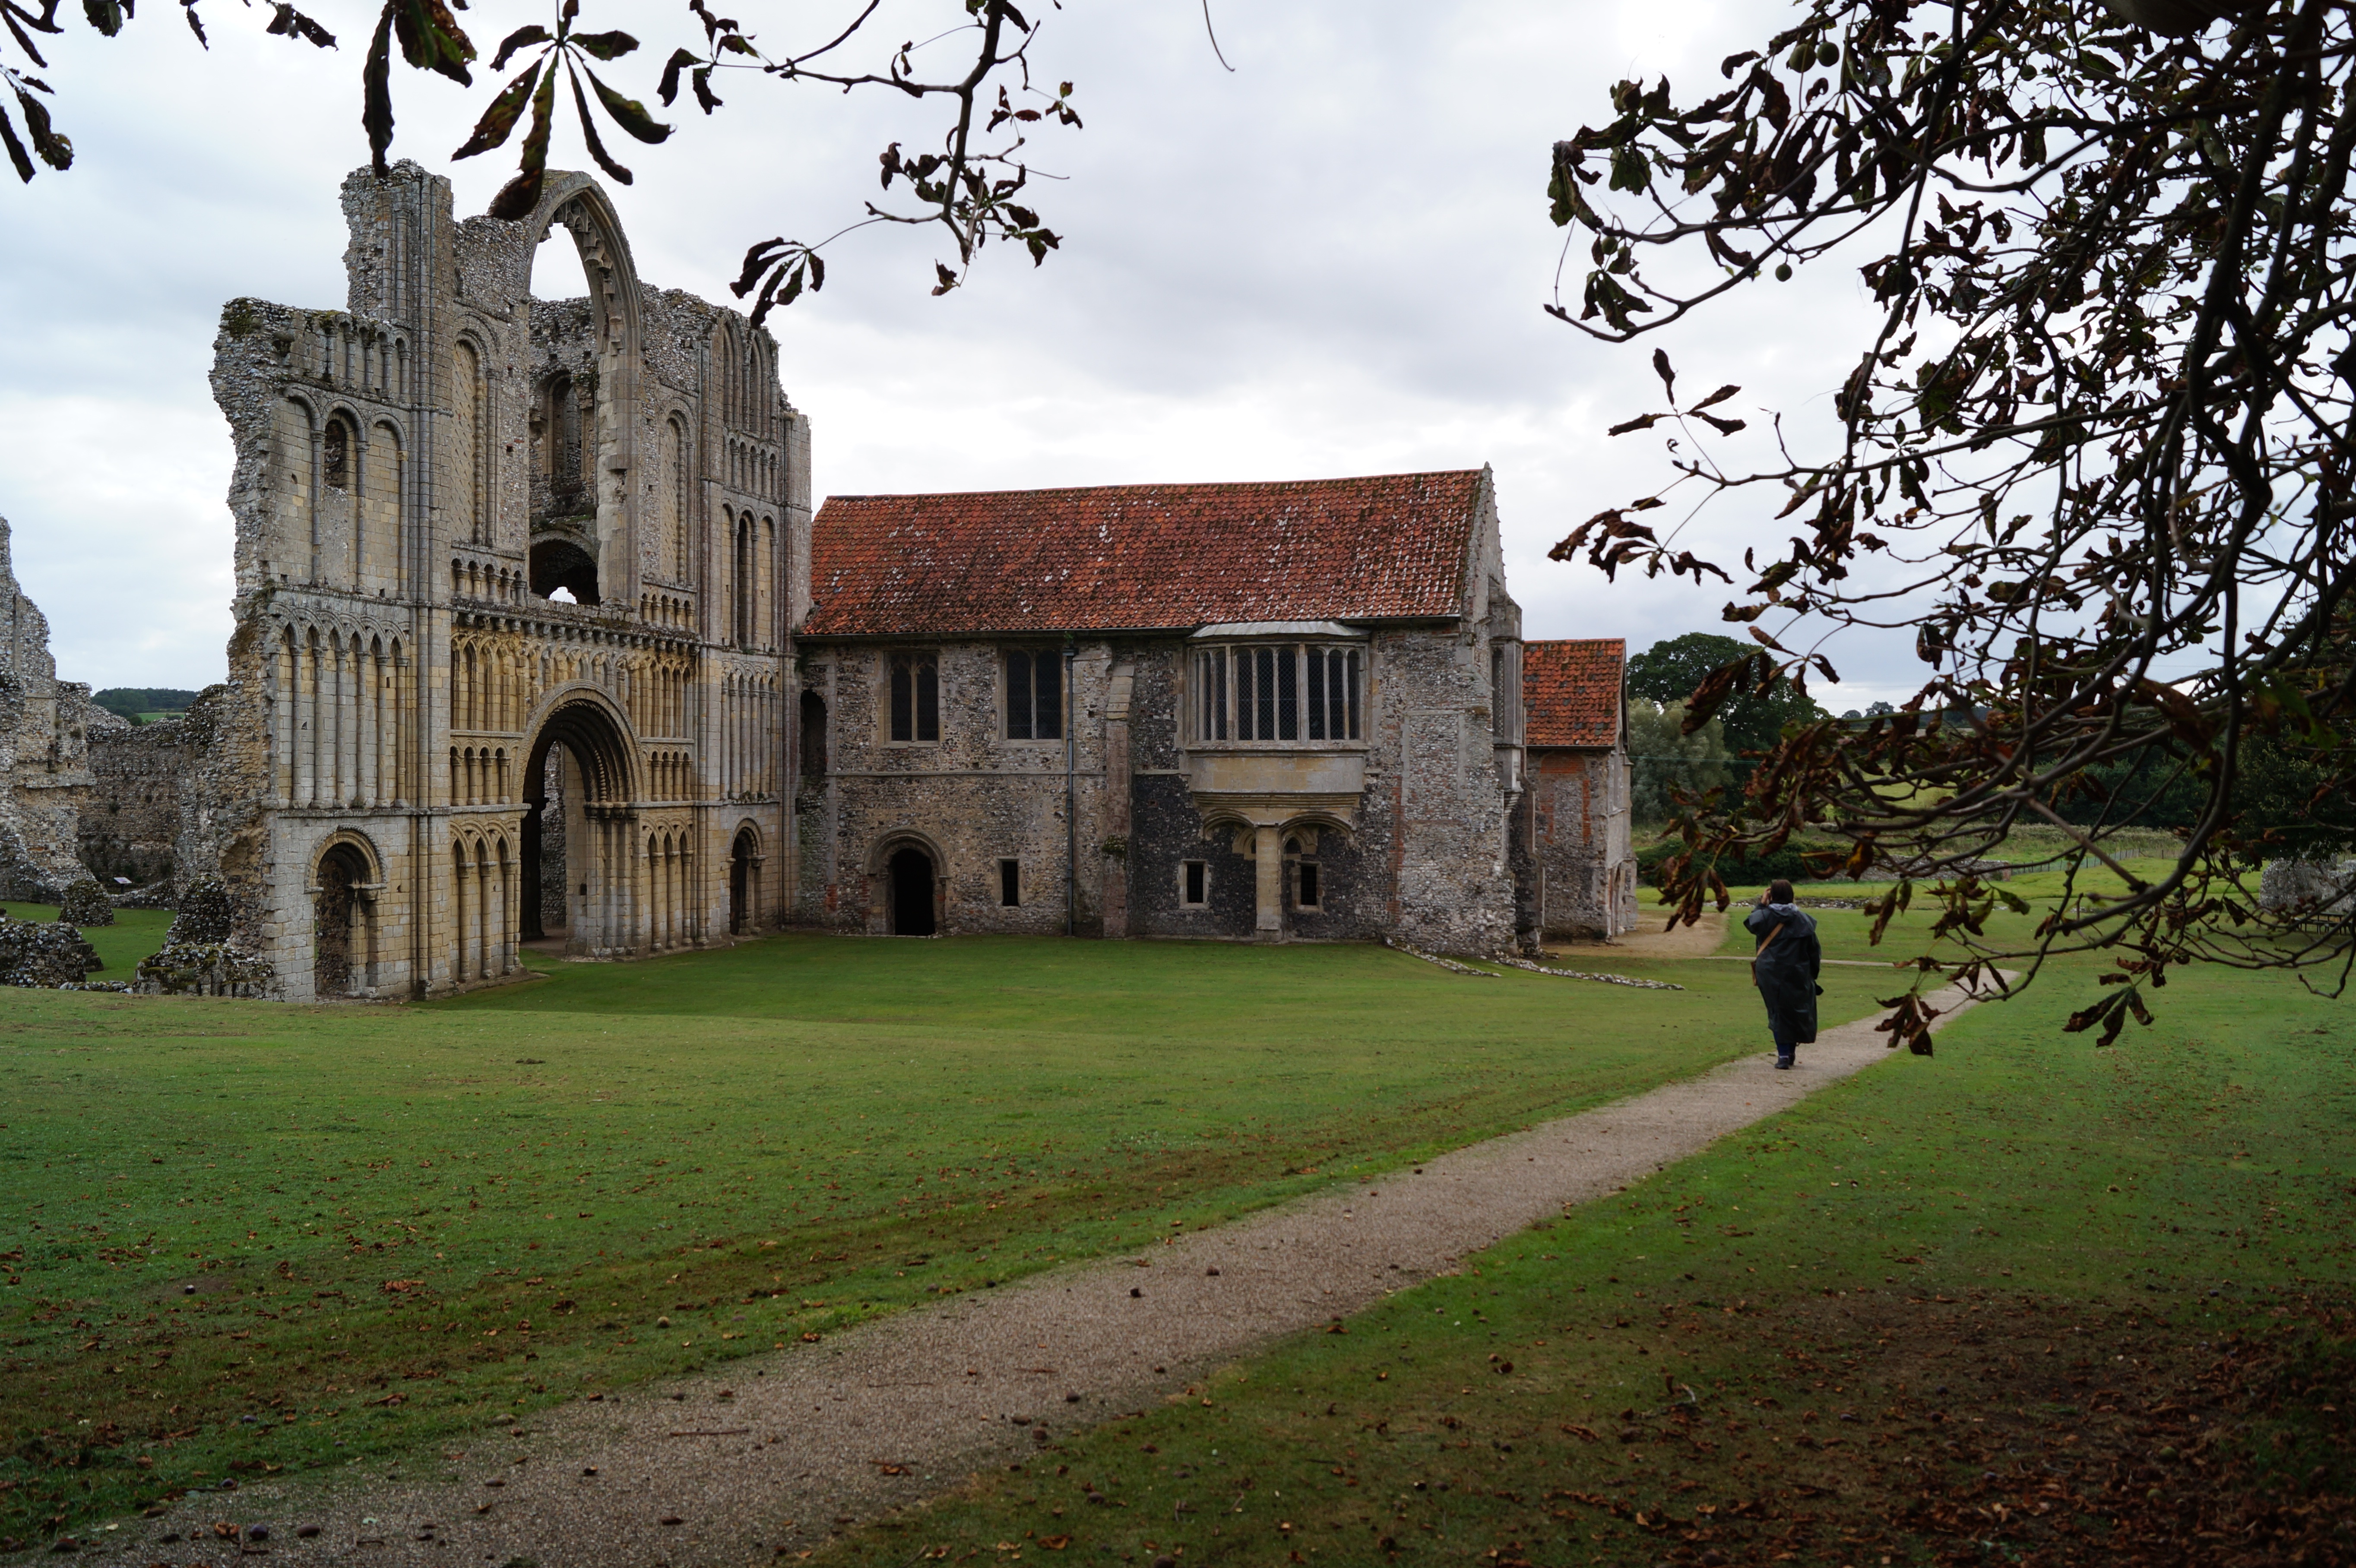
house, building, chateau, village, church, place of worship, england, ruins, monastery, abbey, estate, norfolk, rural area, stately home, castle acre priory, castle acre